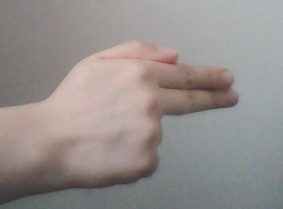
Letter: ghain